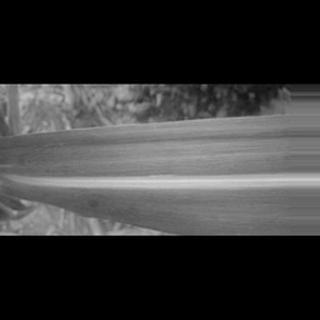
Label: sugarcane_mosaic